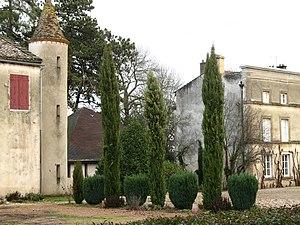
Le château de l'Arvolot est situé sur la commune de Boyer en Saône-et-Loire, sur une terrasse dominant la Saône.